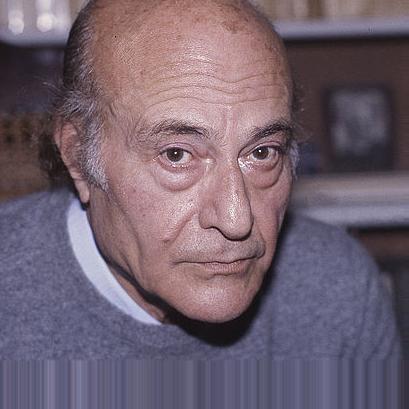
Age: 62